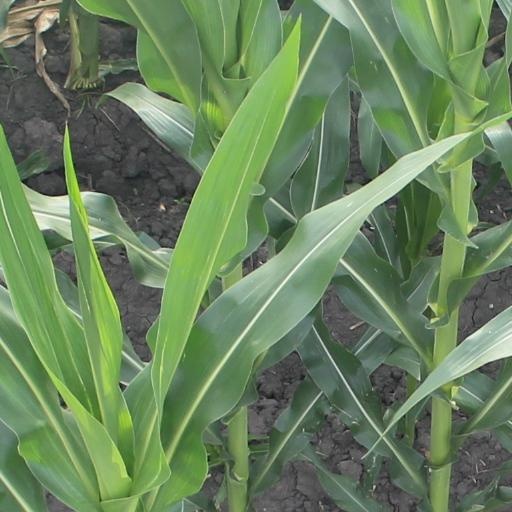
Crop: maize; corn